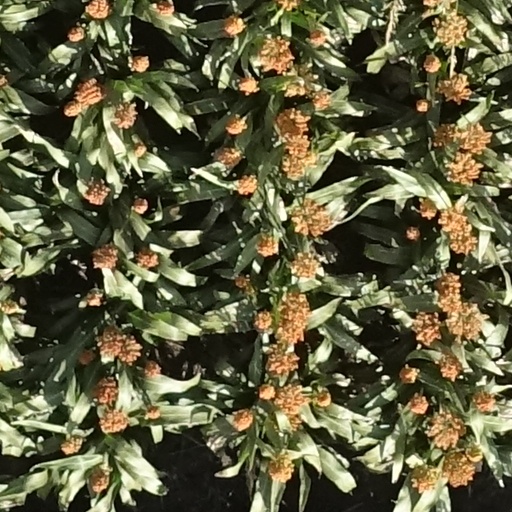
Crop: sorghum